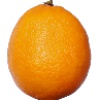
Label: lemon_meyer